Kim Vanreusel

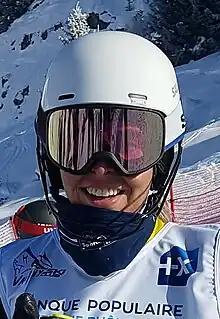
Kim Vanreusel in 2023

Kim Vanreusel (born 4 January 1998) is a Belgian alpine skier. She competed in the women's giant slalom at the 2018 Winter Olympics.